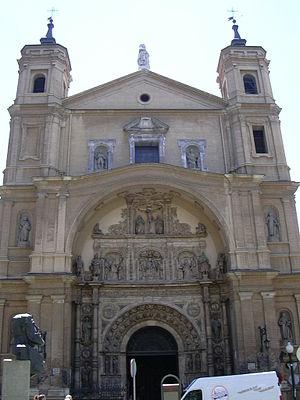
La basilique Sainte-Engrâce de Saragosse est une église de la ville de Saragosse, en Espagne. Un premier lieu de culte chrétien fut établi à cet endroit au IIIᵉ siècle, à la suite du culte des reliques de sainte Engrâce et d'autres martyrs de Saragosse. On conserve de cette période deux sarcophages paléo-chrétiens dans la crypte de l'église, réalisés par des artistes romains dans la première moitié du IVᵉ siècle : le sarcophage de la Receptio animae et celui de la Trilogía petrina.